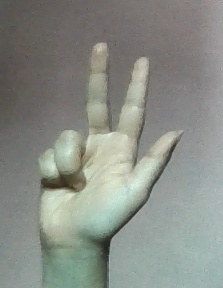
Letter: al